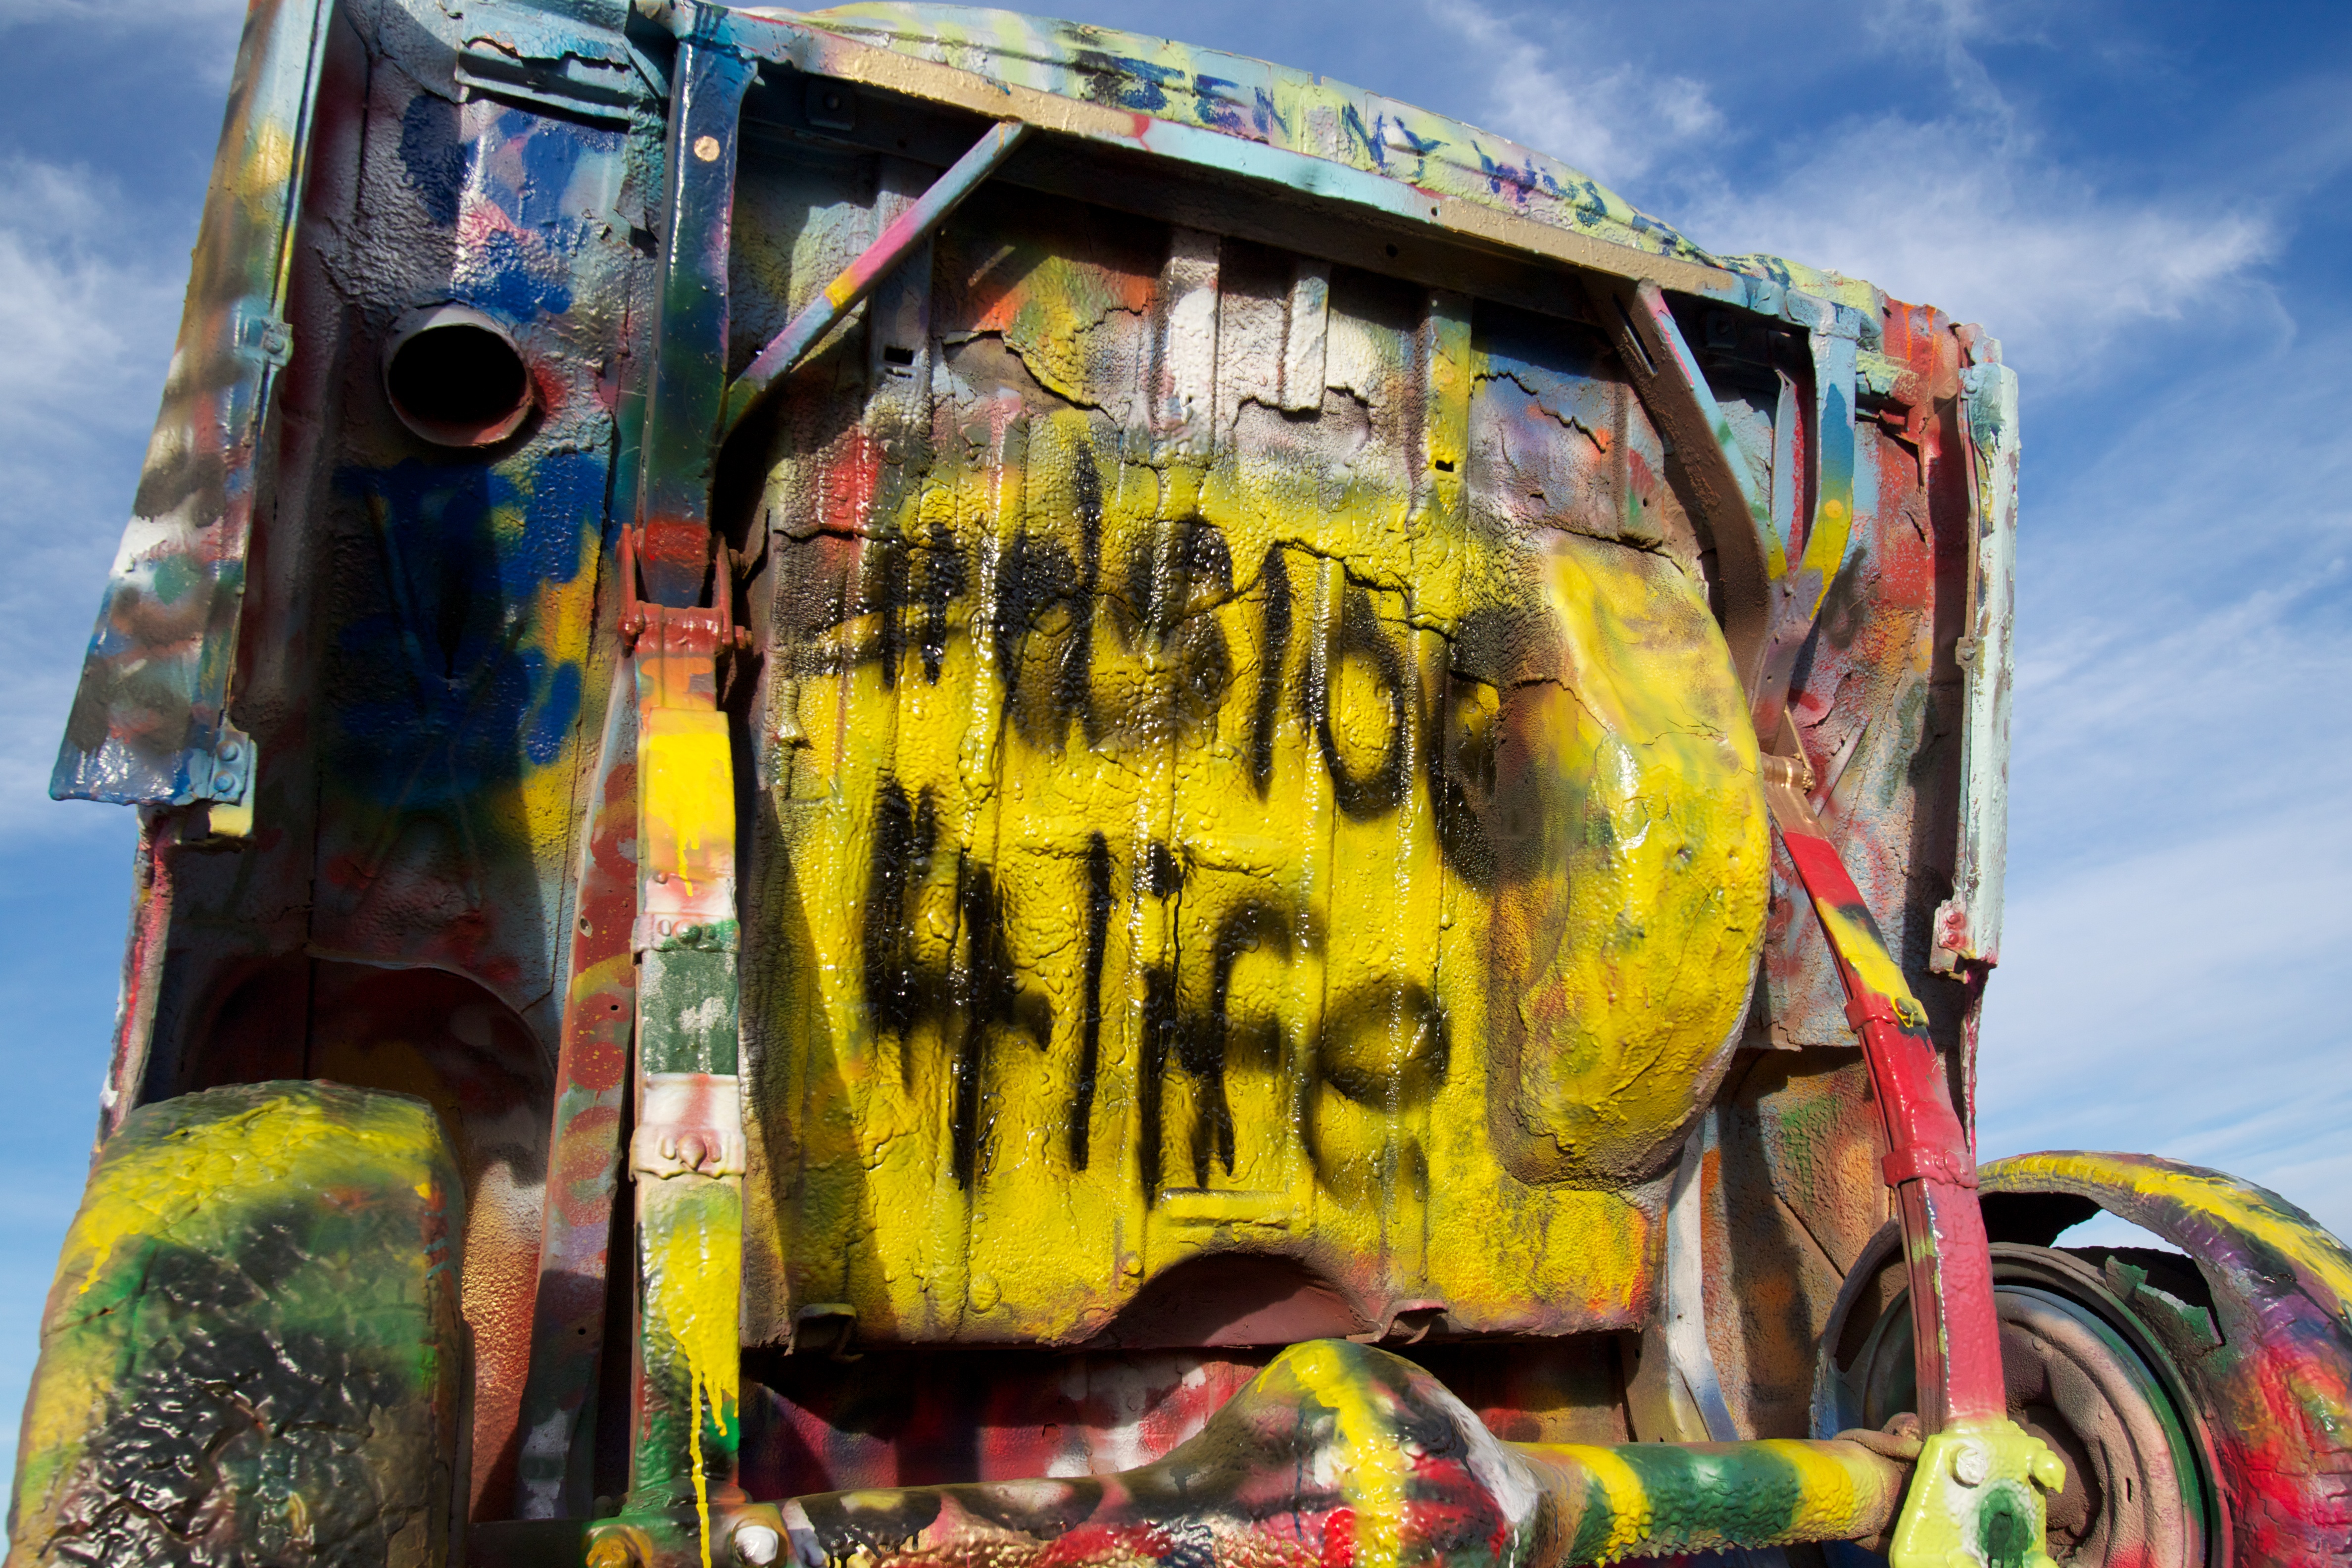
vehicle, color, graffiti, painting, art, mural, ds106, odyssey, cadillacranch